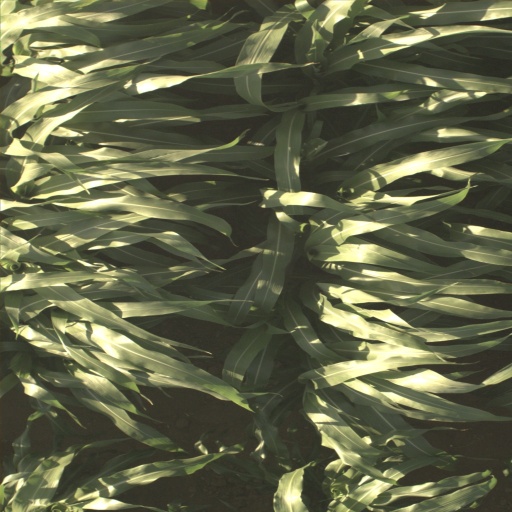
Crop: sorghum